Stolpersteine in Prague-Podolí

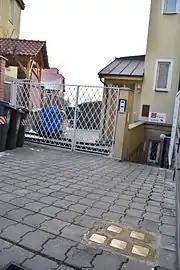
Stolpersteine for family Kaufmann in Prague

The Stolpersteine in Prague-Podolí lists the Stolpersteine in the district Podolí of Prague. Since 2002, the district belongs to Praha 4. Stolpersteine is the German name for stumbling blocks collocated all over Europe by German artist Gunter Demnig. They remember the fate of the Nazi victims being murdered, deported, exiled or driven to suicide.